Bolesław Wallek-Walewski

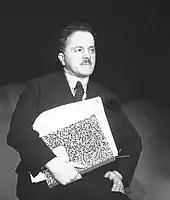
Bolesław Wallek-Walewski.

Bolesław Wallek-Walewski (born 23 January 1885 in Lviv, died 9 April 1944 in Kraków) was a Polish composer and conductor, lecturer and Director of the Conservatory of Music in Kraków.